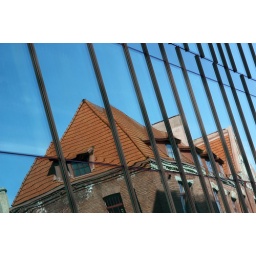
Another reflection in Tallinn (Estonia). This old house was reflecting in a modern glass building.